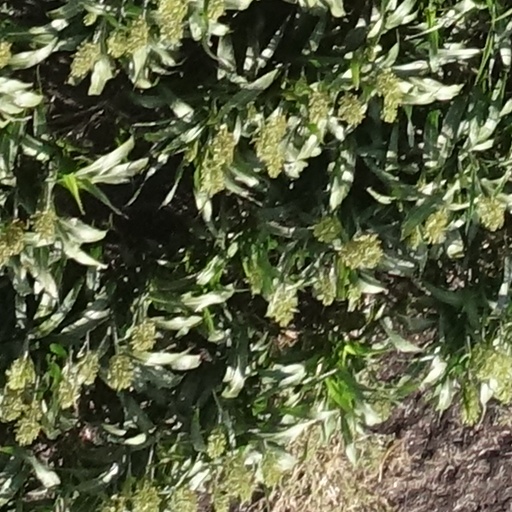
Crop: sorghum